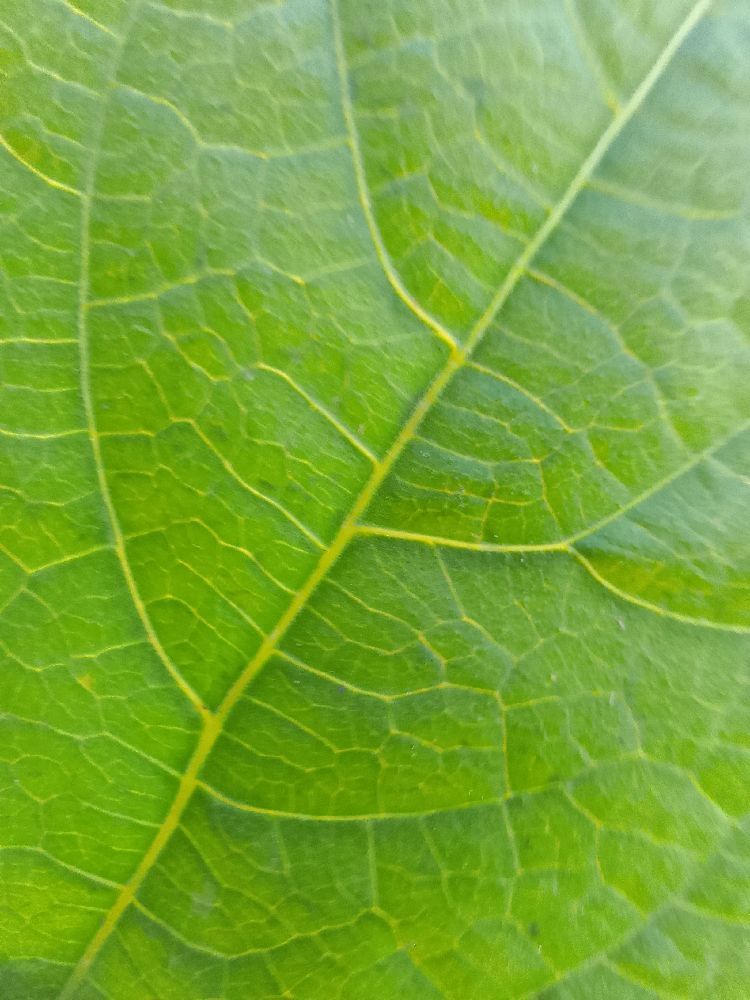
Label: healthy